Franklin C. Sibert

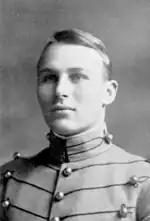
At West Point in 1912.

Sibert was born on January 3, 1891, in Bowling Green, Kentucky, as a son of future Major General William L. Sibert and his wife Mary Margaret Cummings. He attended the United States Military Academy at West Point, New York and graduated on June 12, 1912. Several of his fellow graduates, like Sibert himself, would attain general officer rank, such as Gilbert R. Cook, John S. Wood, Wade H. Haislip, Stephen J. Chamberlin, Walton Walker, Harry J. Malony, William H. Wilbur, Robert McGowan Littlejohn, Archibald Vincent Arnold, Millard Harmon, Raymond O. Barton, Albert E. Brown, and Walter M. Robertson. He was commissioned a second lieutenant in the infantry on the same date. One year later, Sibert married Helen Mildred Rogers on March 4, 1913.